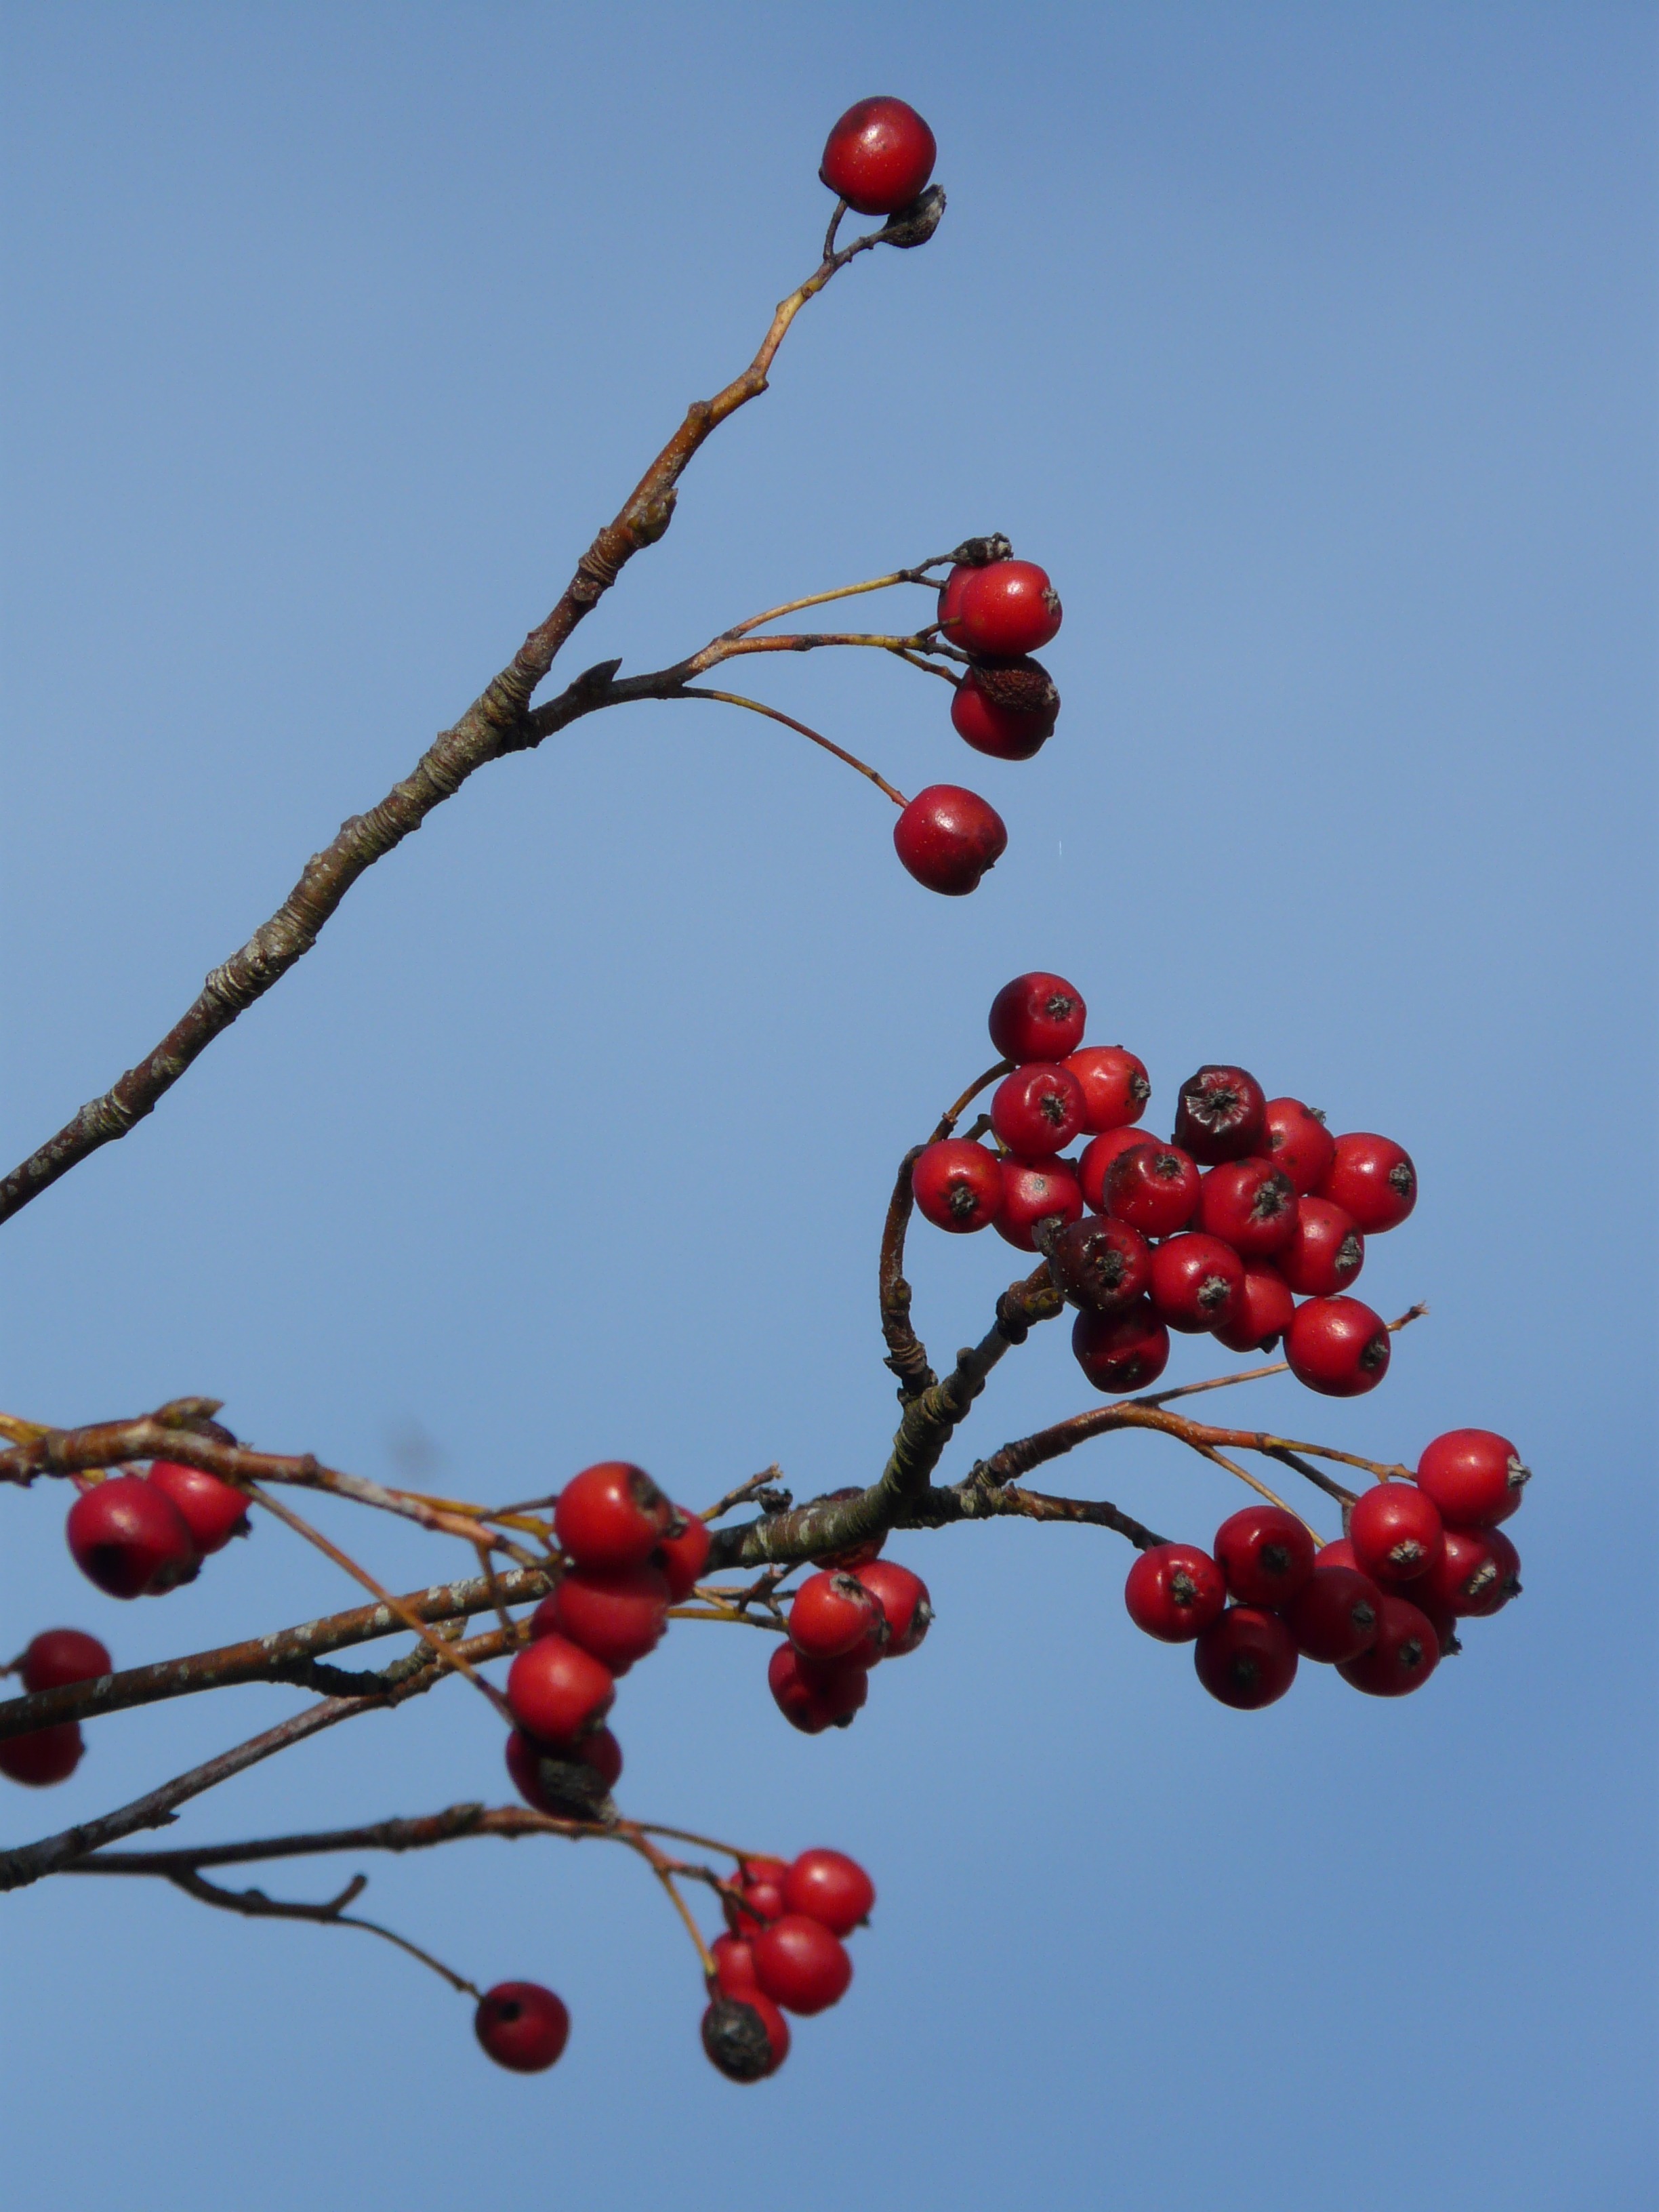
tree, branch, blossom, plant, fruit, berry, leaf, flower, food, red, produce, flora, berries, shrub, fruits, rowan, rose hip, sorbus, berry red, flowering plant, rose family, haw, real whitebeam, sorbus aria, land plant